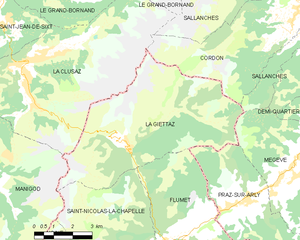
Carte des communes françaises